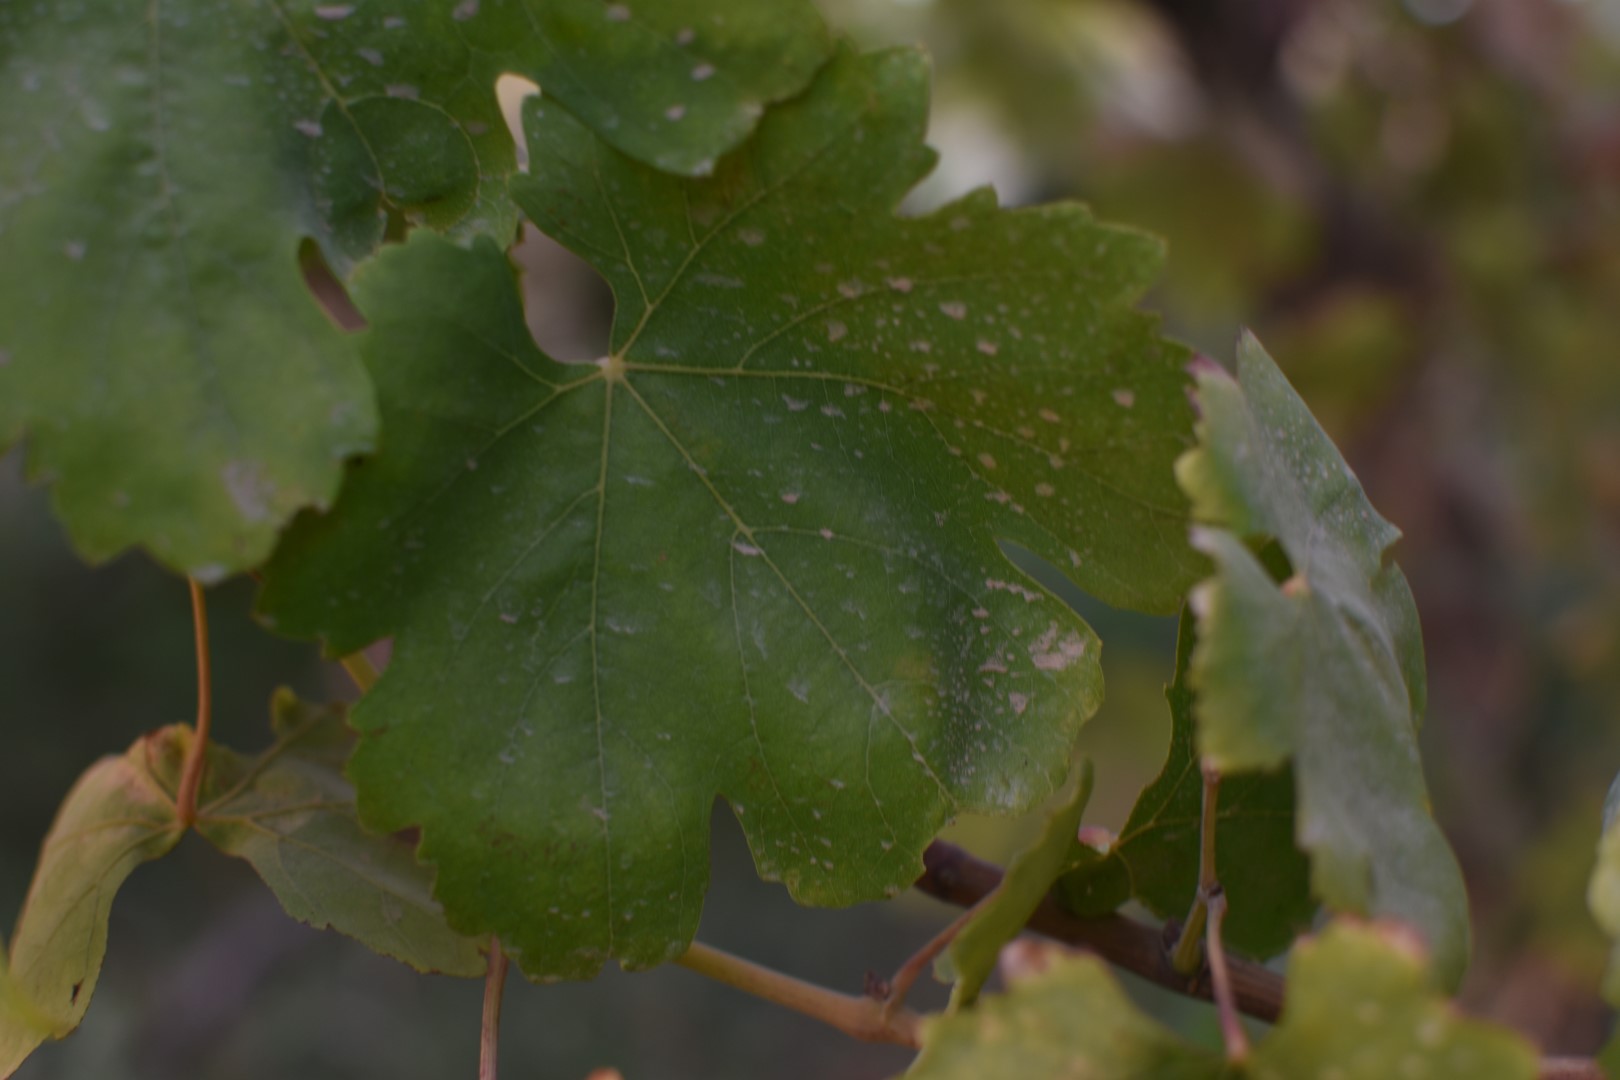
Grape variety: Thompson Seedless